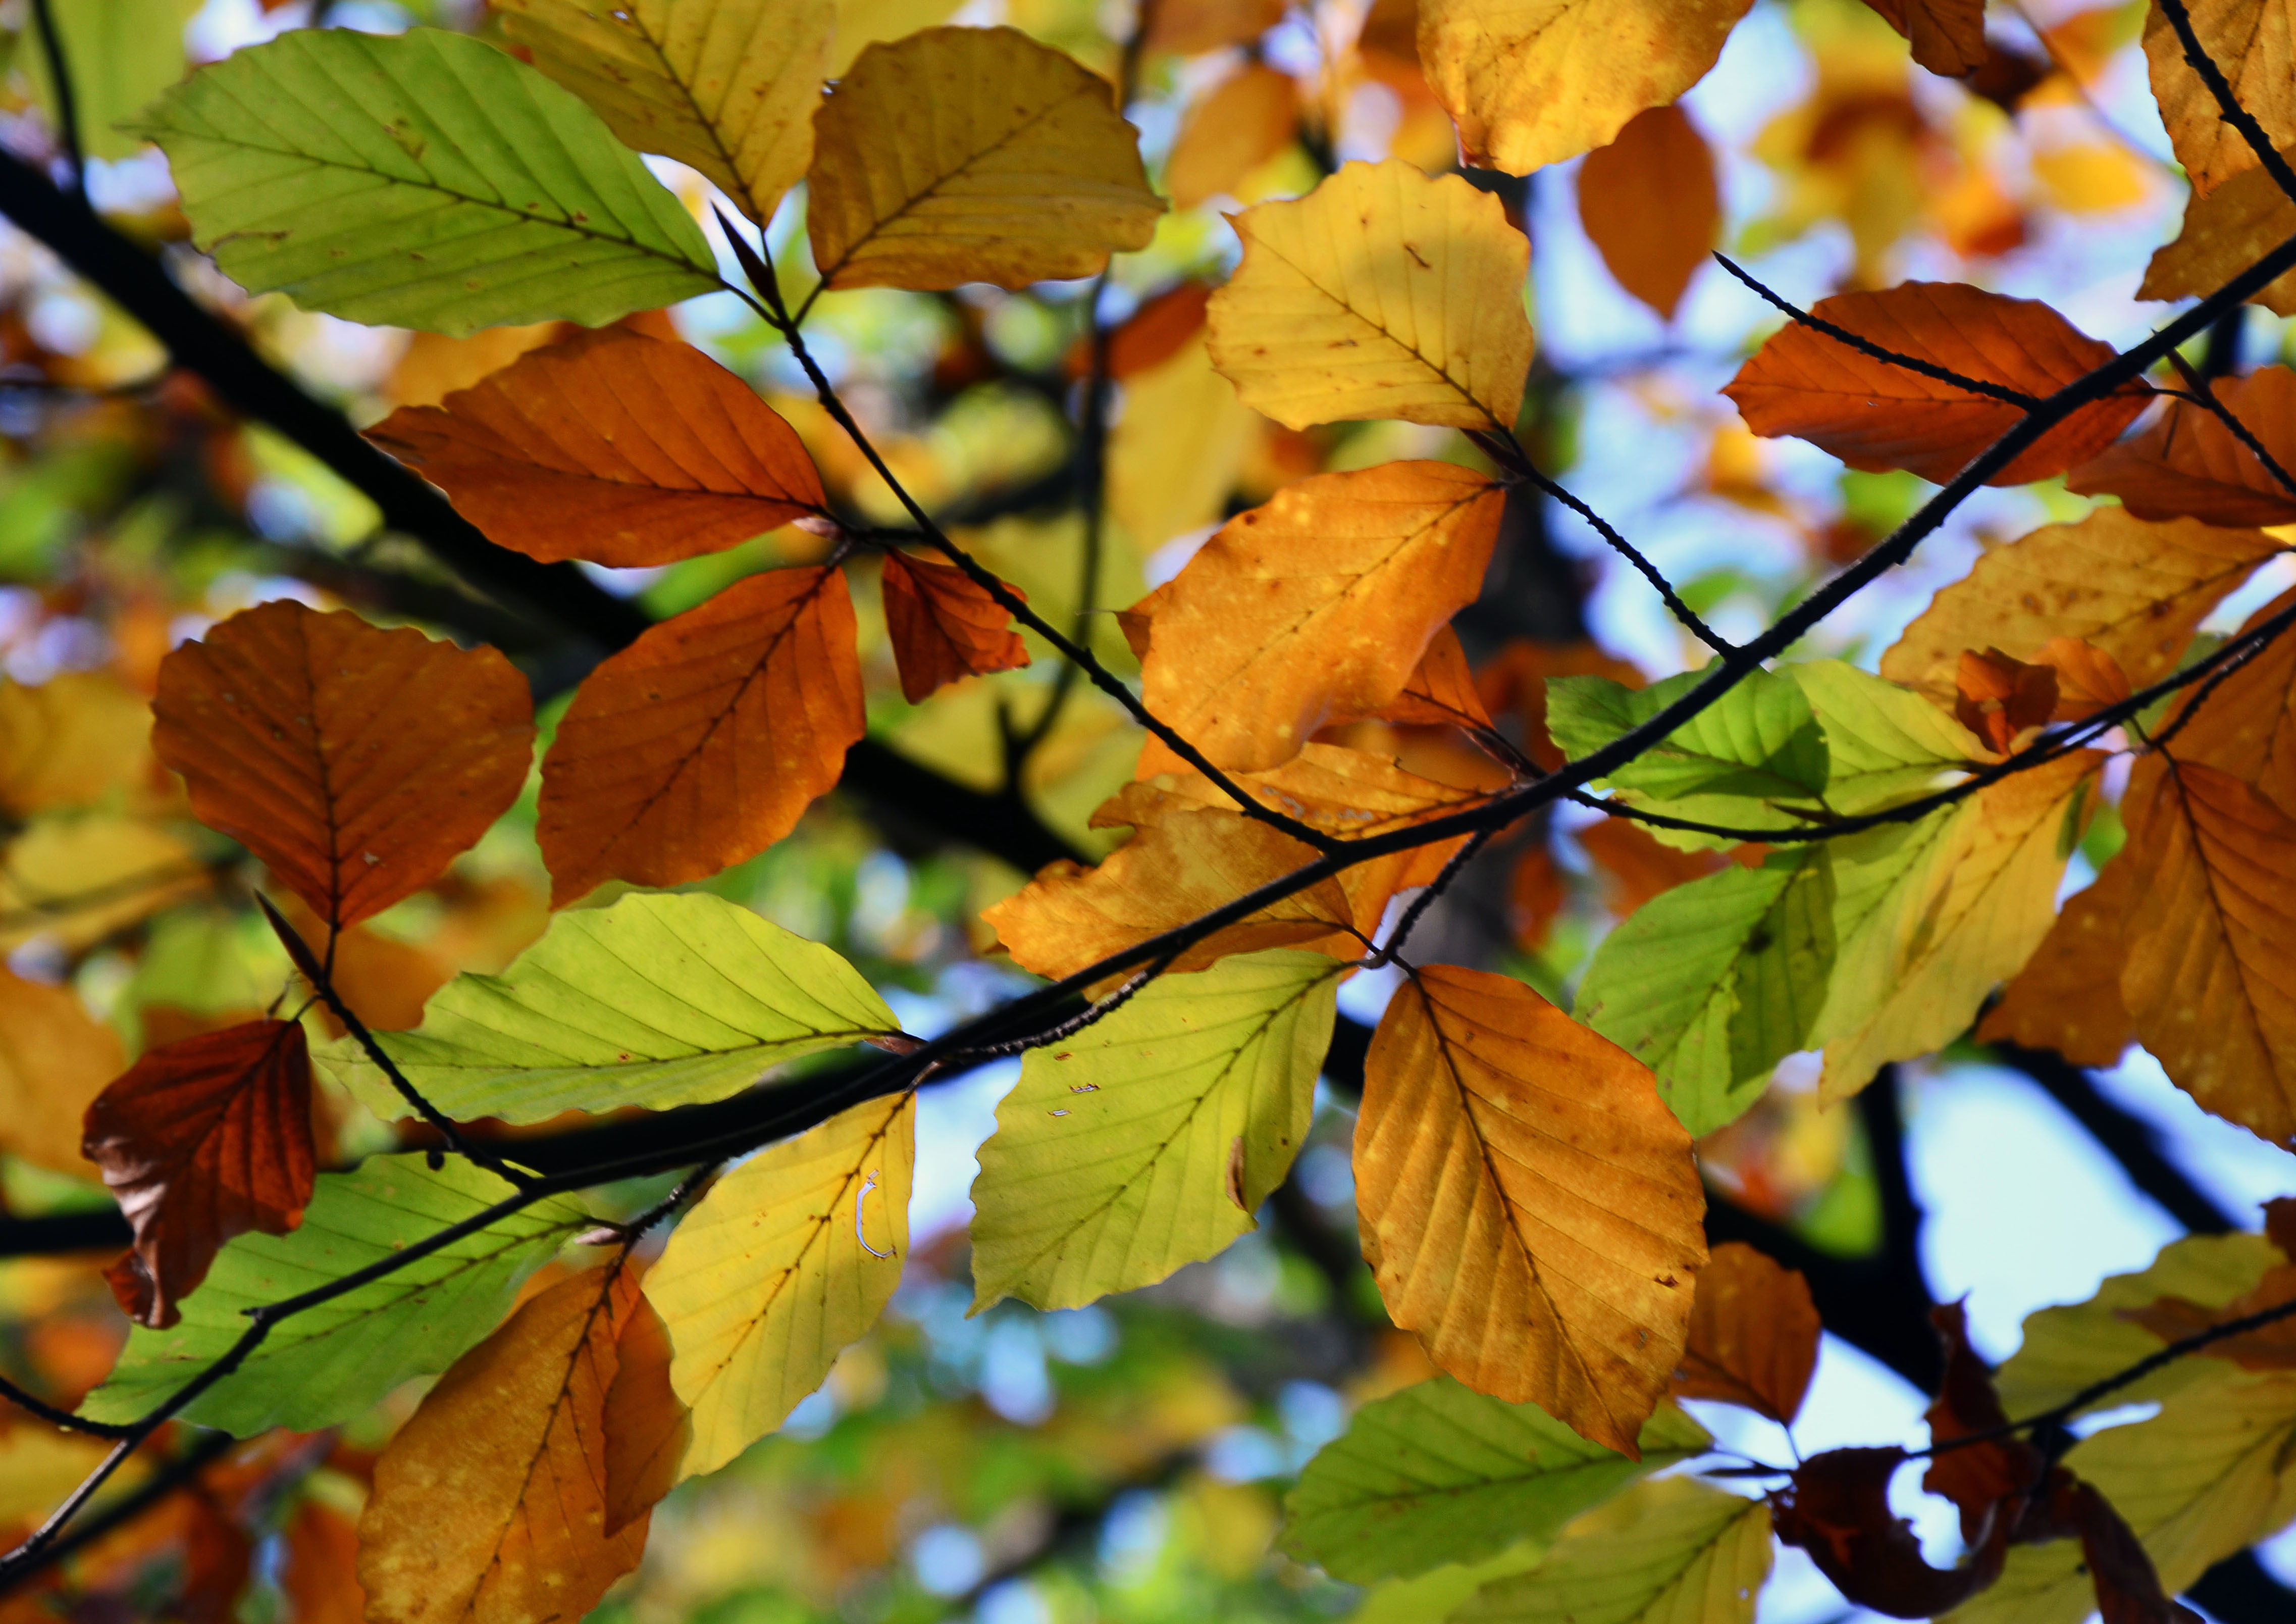
tree, nature, branch, plant, sunlight, leaf, orange, green, autumn, yellow, season, maple tree, colors, deciduous, flowering plant, maidenhair tree, plant stem, woody plant, land plant